Vedanta Society of New York

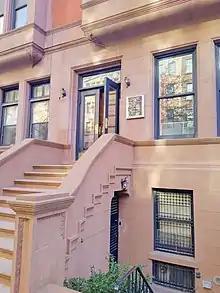

The society initially operated out of a rented house and was relocated several times. In 1921, the society established settled headquarters at 34 West 71st Street, which remains its address.